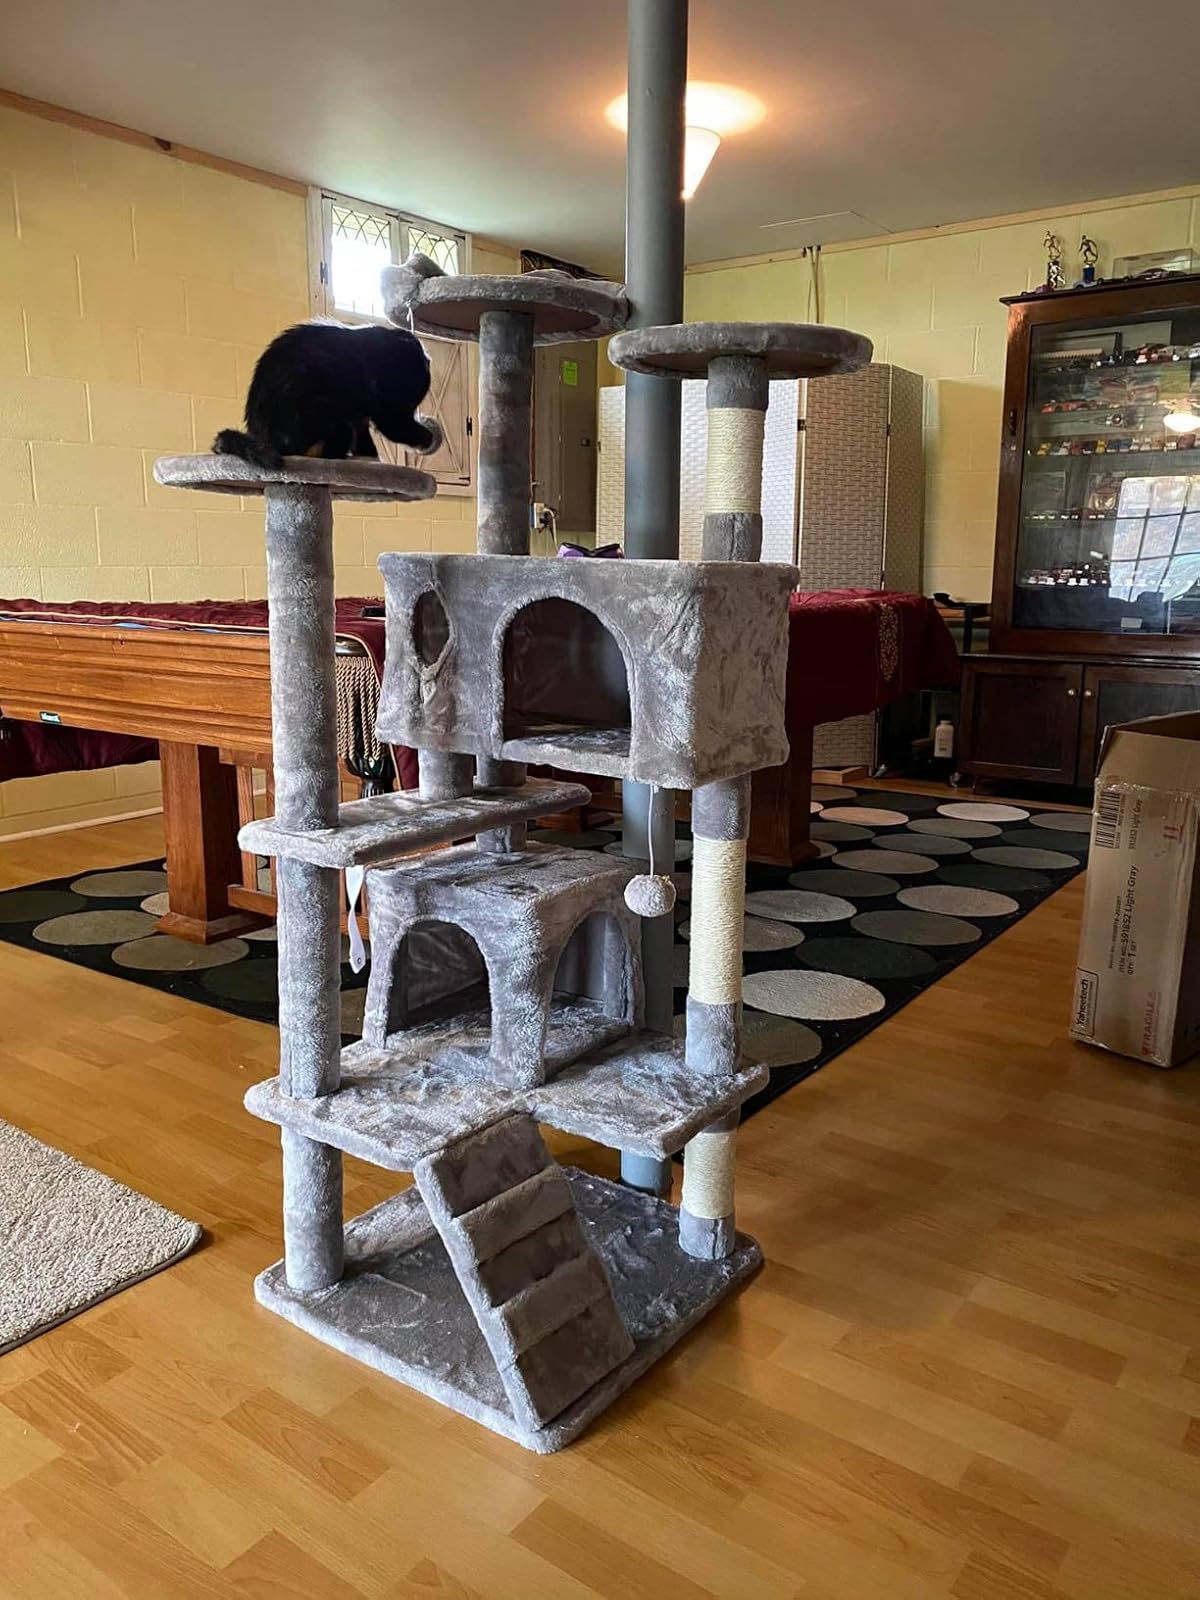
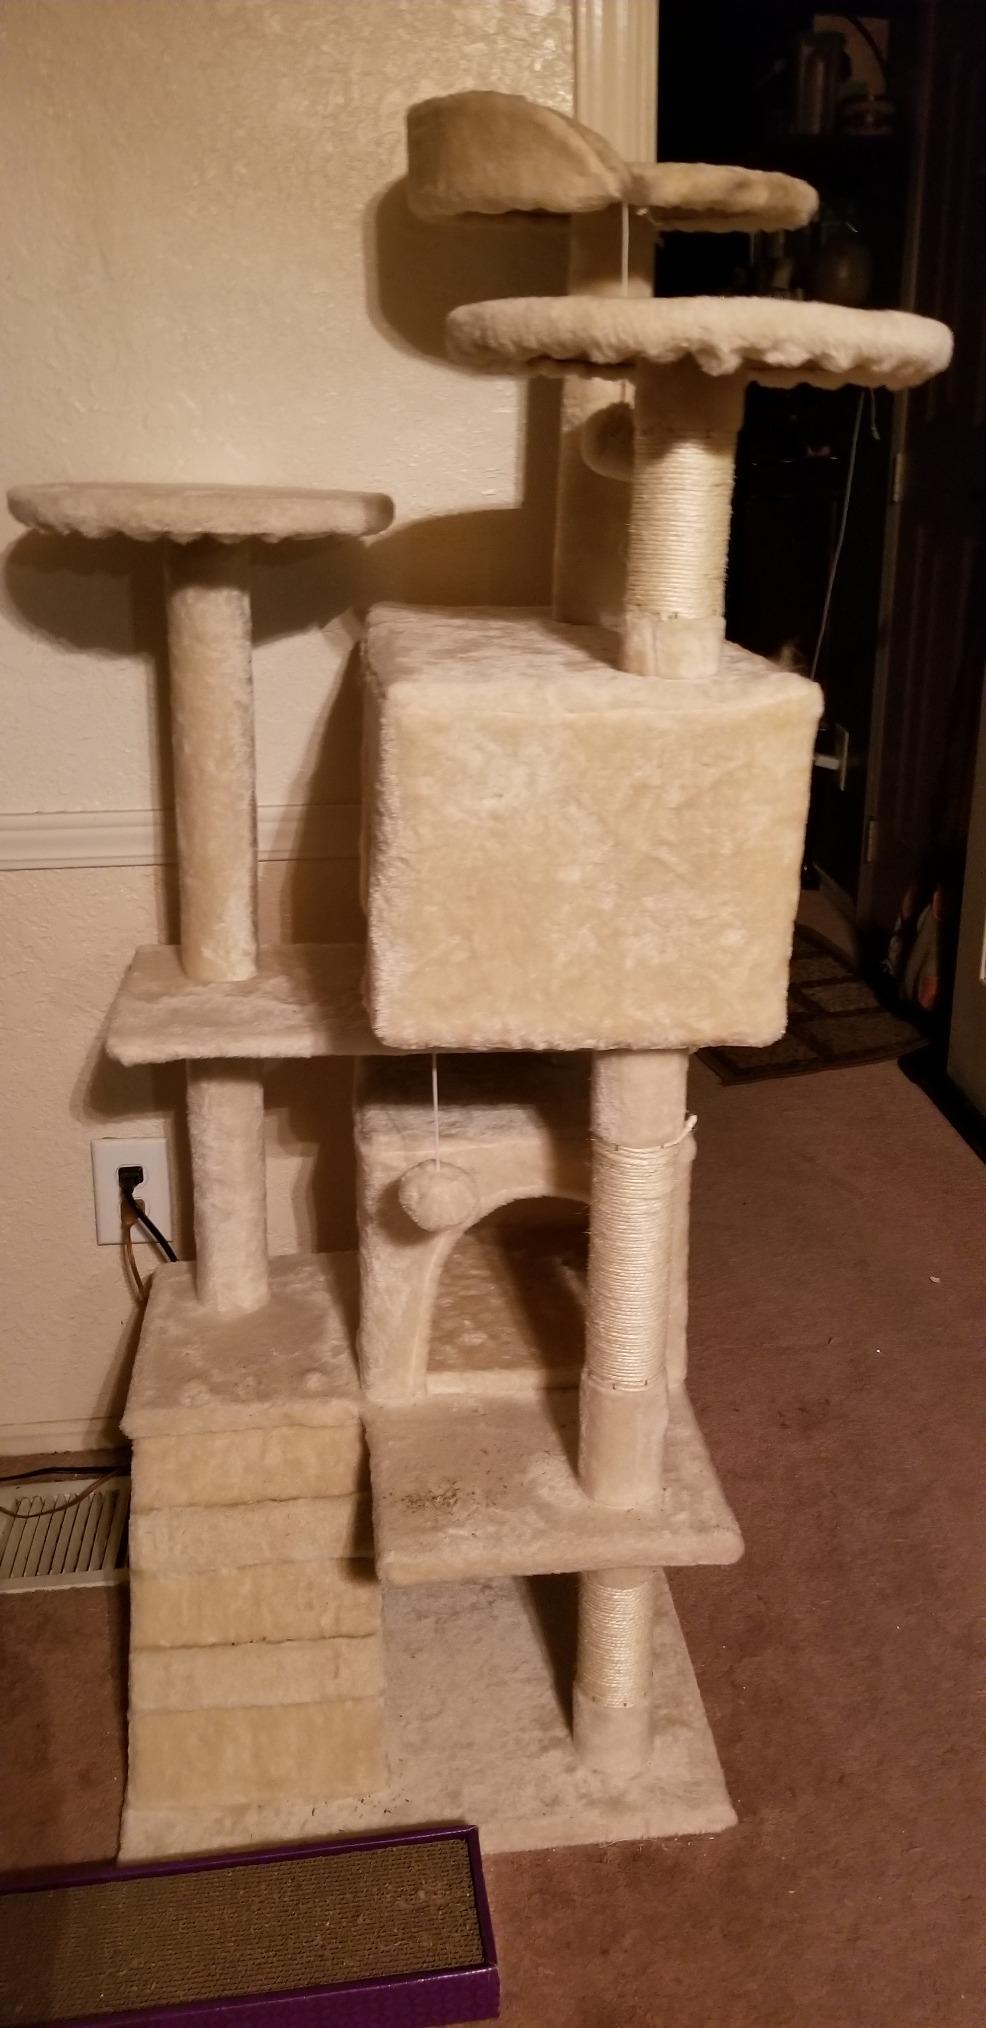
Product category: items_cat tree
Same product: no